Ezra Meeker

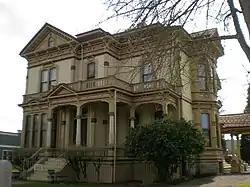
The Meeker Mansion (seen in 2008)

Despite his inability to raise funds for mining, Meeker was certain there was a way to make money from the gold rush. He and Eliza Jane spent much of the winter of 1897–1898 drying vegetables, and Ezra Meeker departed for Skagway, Alaska, on March 20, 1898, with of dried produce—Fred Meeker and his wife Clara were already across the border in what would soon be designated as the Yukon Territory. The 67-year-old Meeker, with one business associate, climbed the steep Chilkoot Pass. With thousands of others in boats and on rafts, he floated down the Yukon River once the ice broke up in late May, and sold his vegetables in two weeks in Dawson City. He returned to Puyallup in July, only to set out again with more supplies the following month. This time, he and his son-in-law, Roderick McDonald, opened a store, the Log Cabin Grocery, in Dawson City, and remained through the winter.